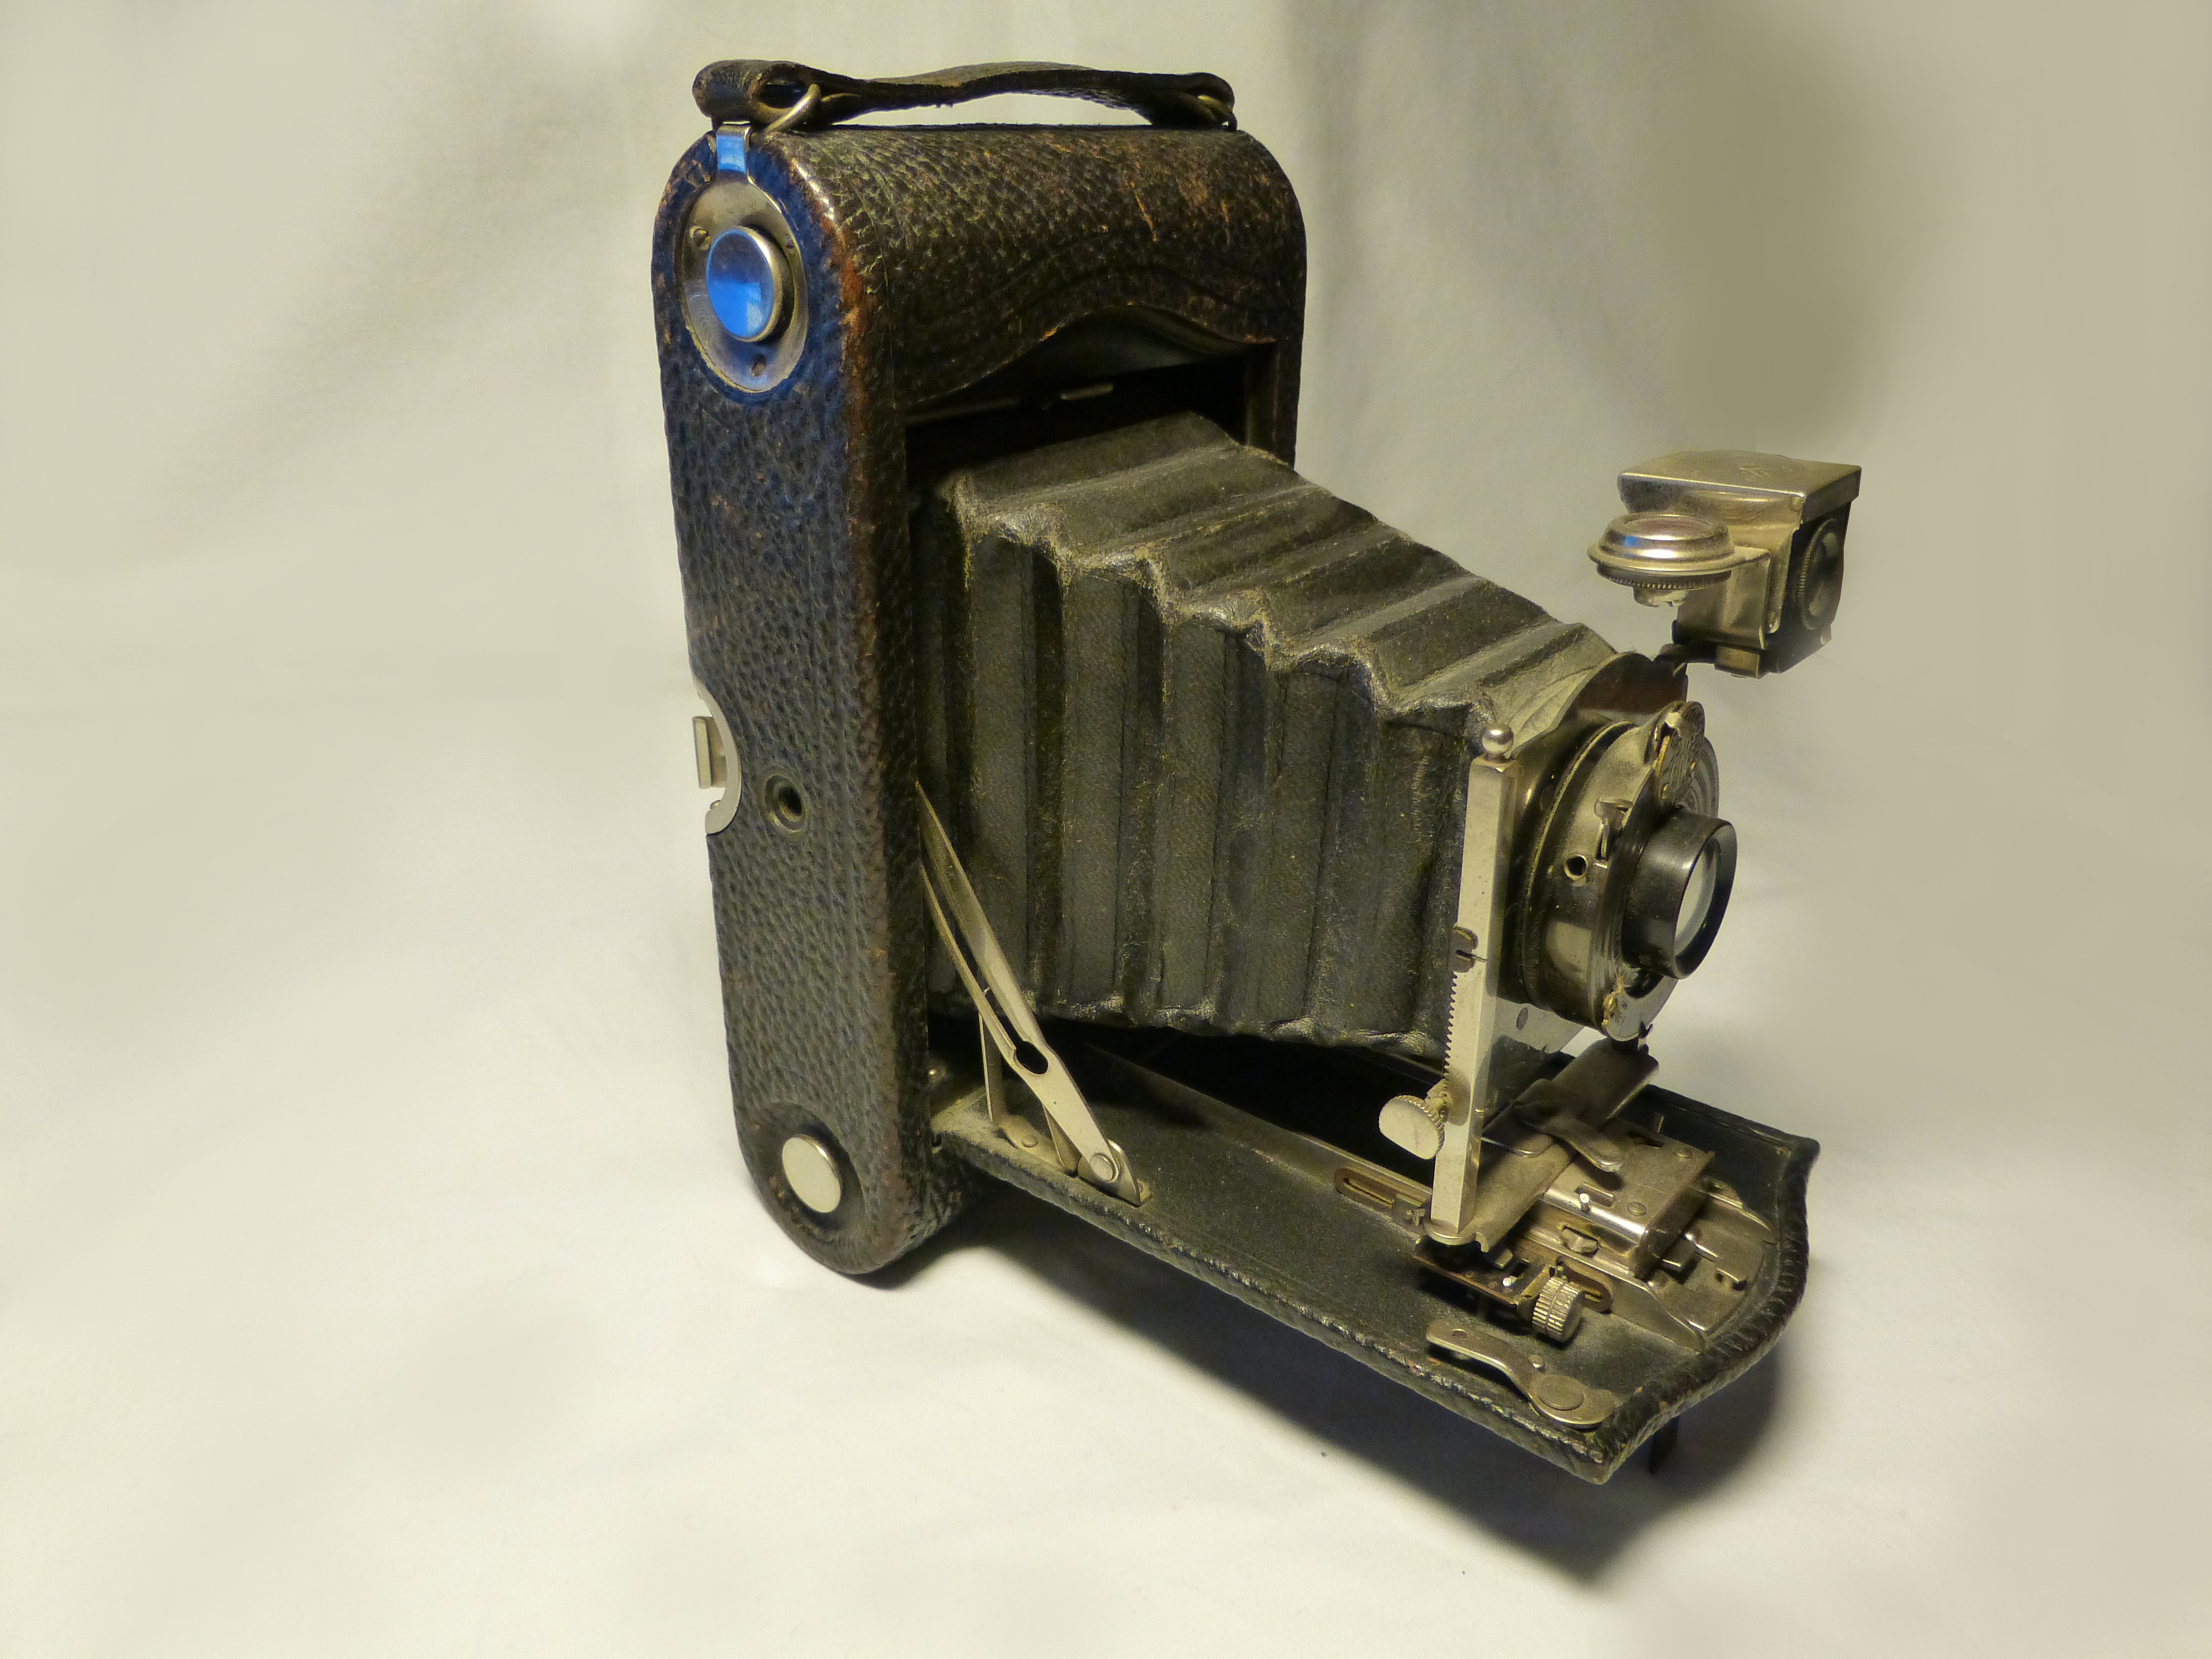
camera, antique, old, metal, product, product design, cameras optics